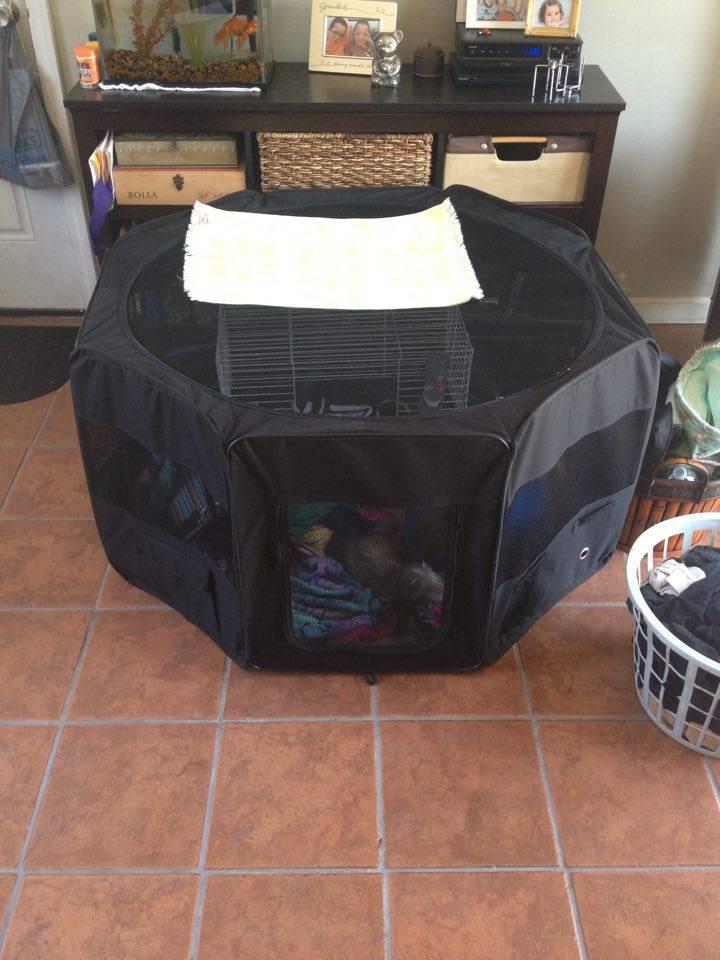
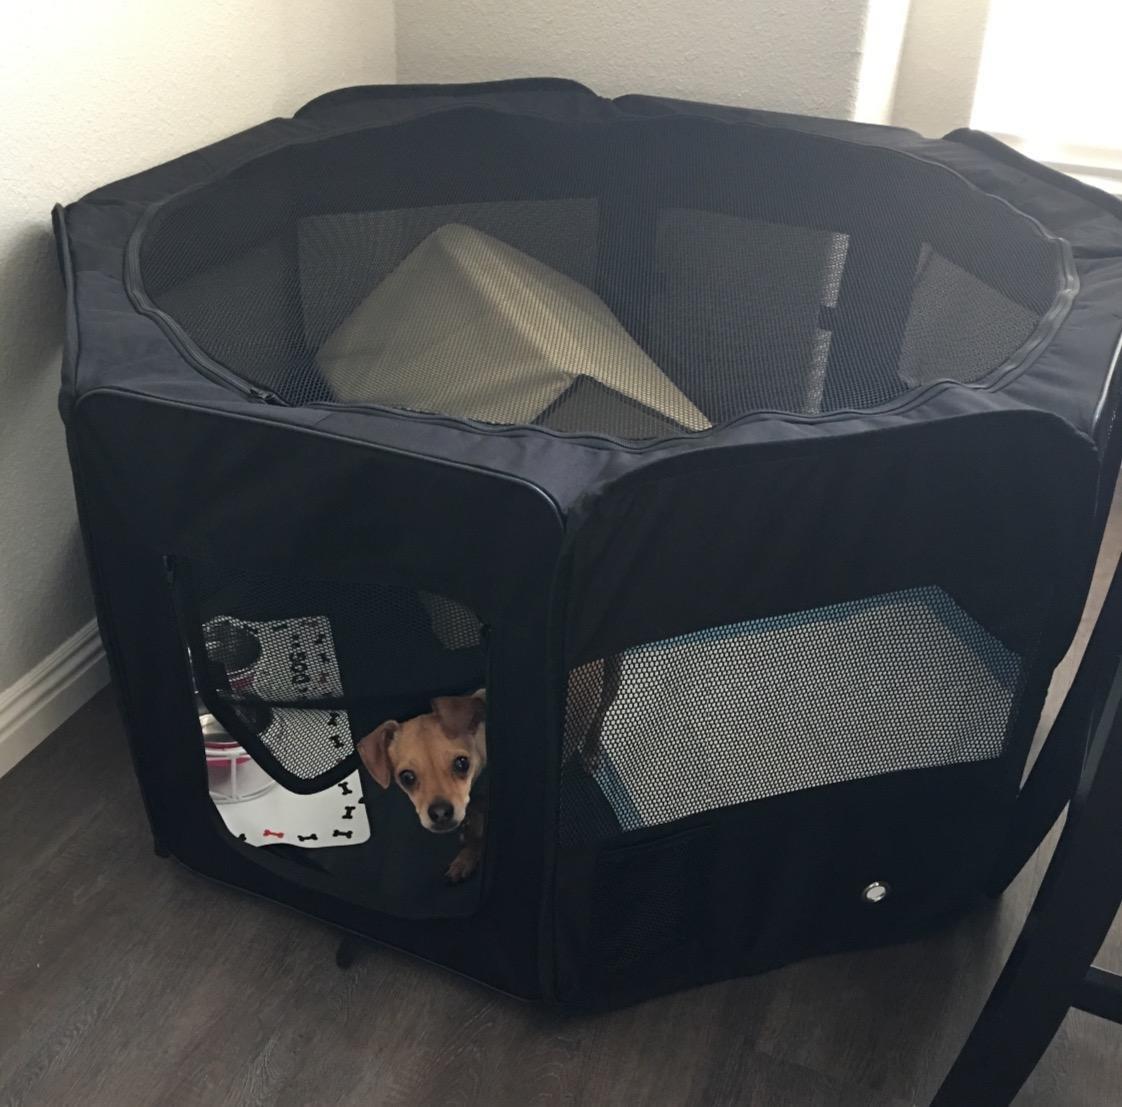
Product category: items_kennel
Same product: yes